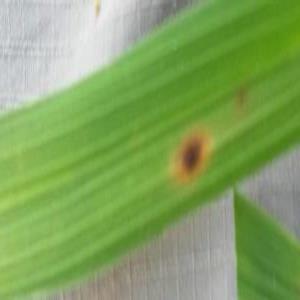
Disease: Brownspot